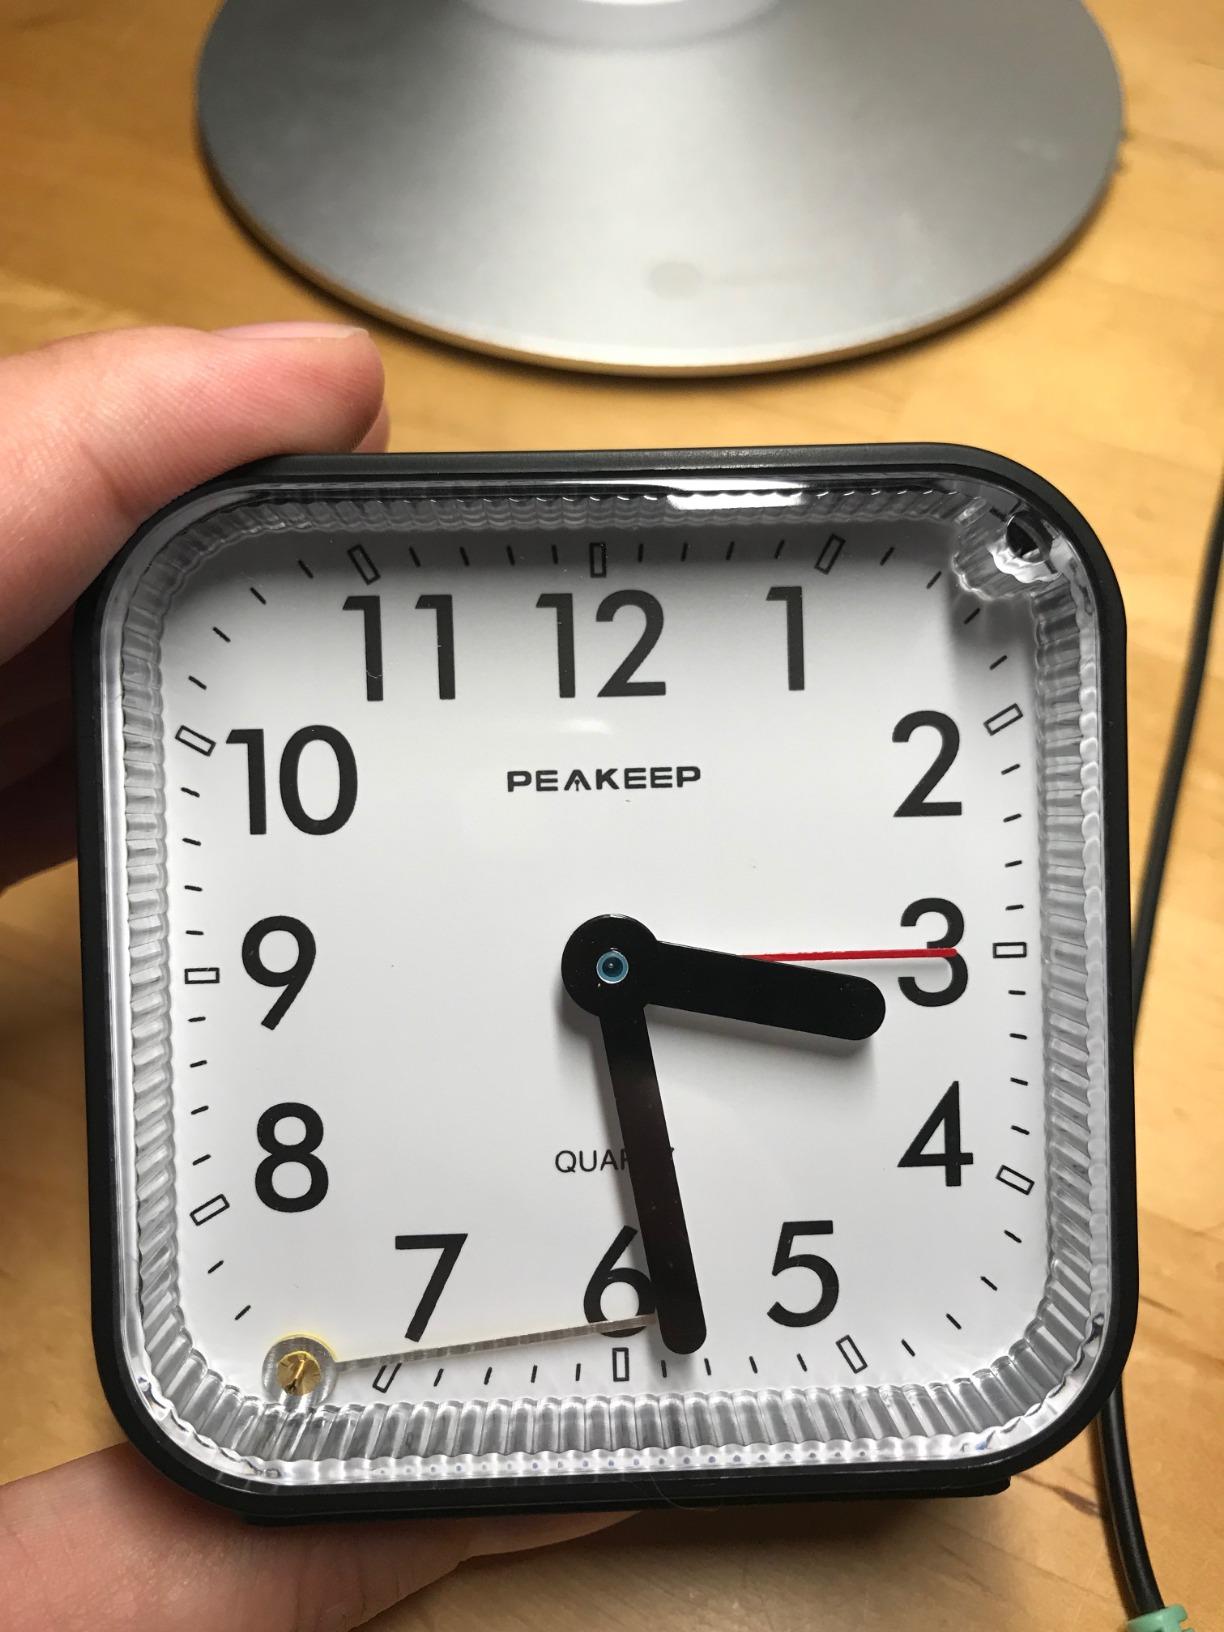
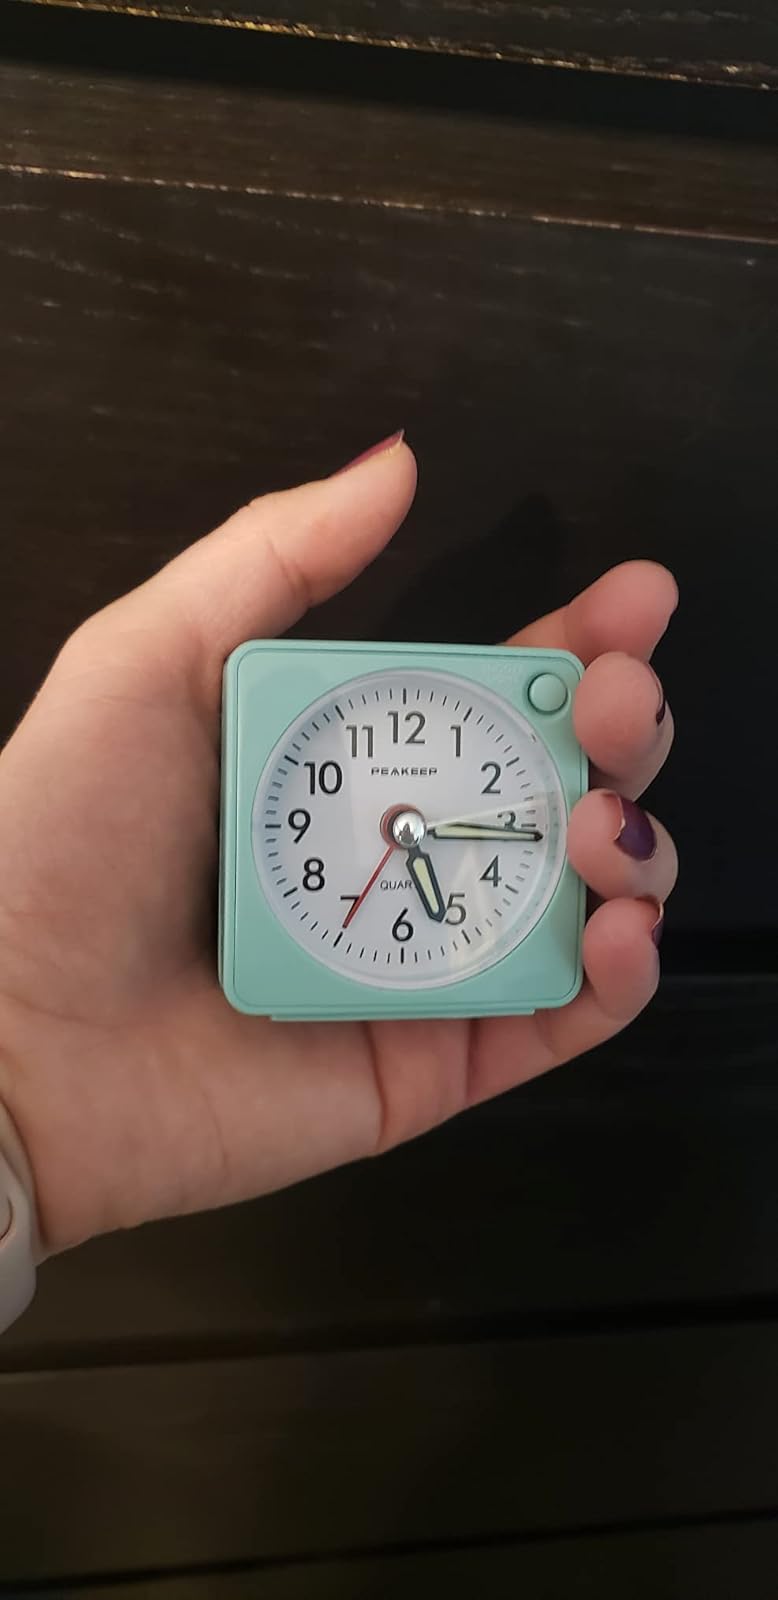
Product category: clock
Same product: no